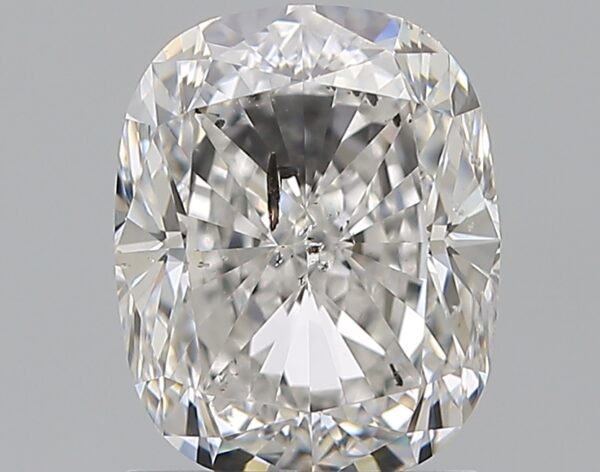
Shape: cushion
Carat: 2.01
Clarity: SI2
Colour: E
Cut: VG
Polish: EX
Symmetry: EX
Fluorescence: VSL
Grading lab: IGI
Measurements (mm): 8 x 6.4 x 4.48